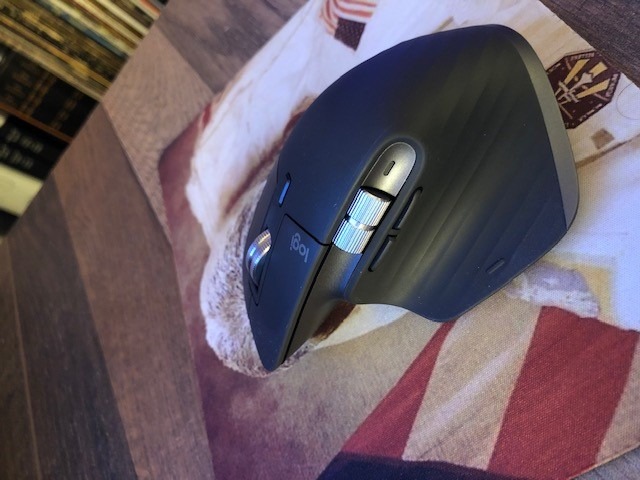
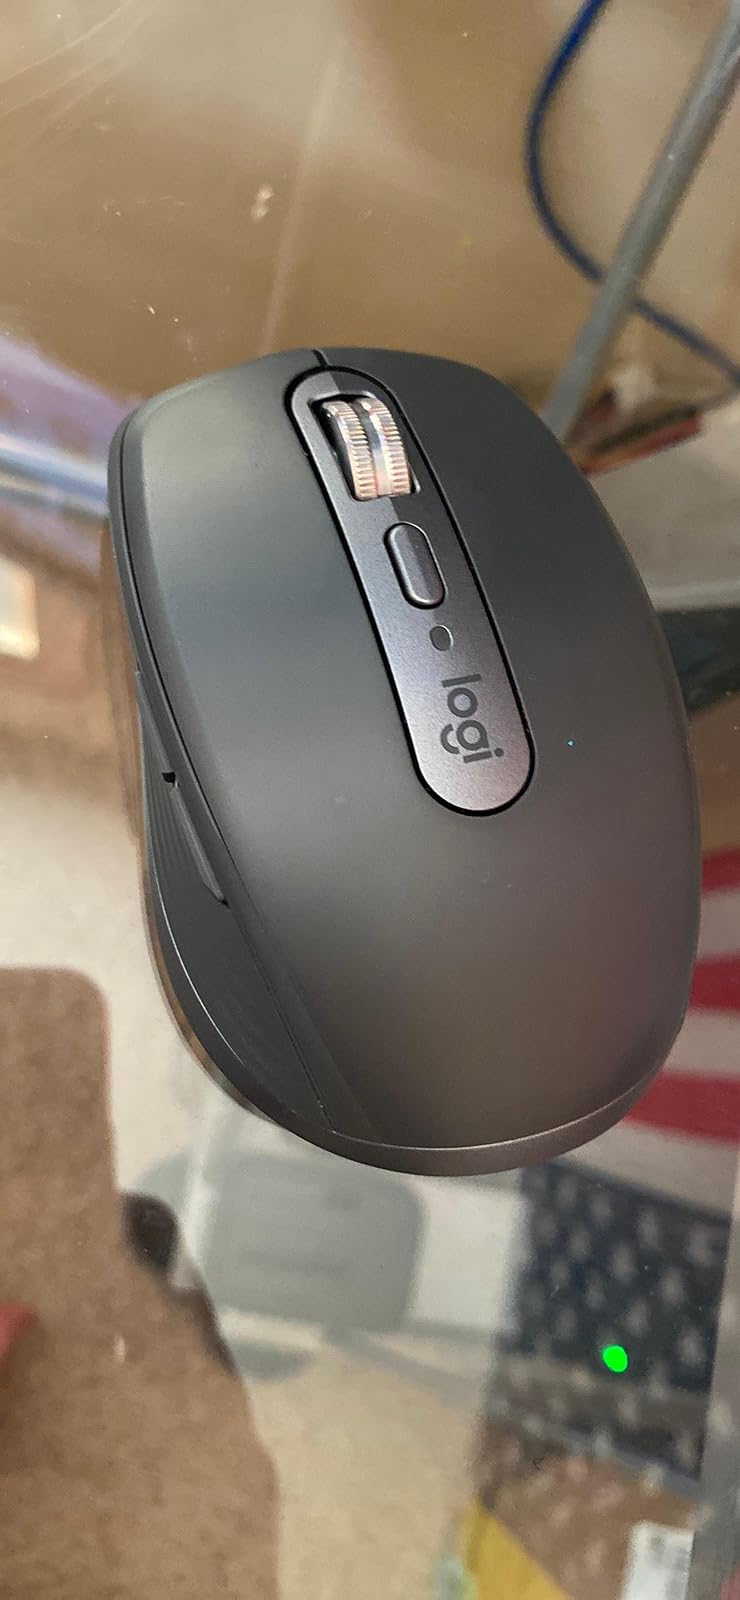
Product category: mouse
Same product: no